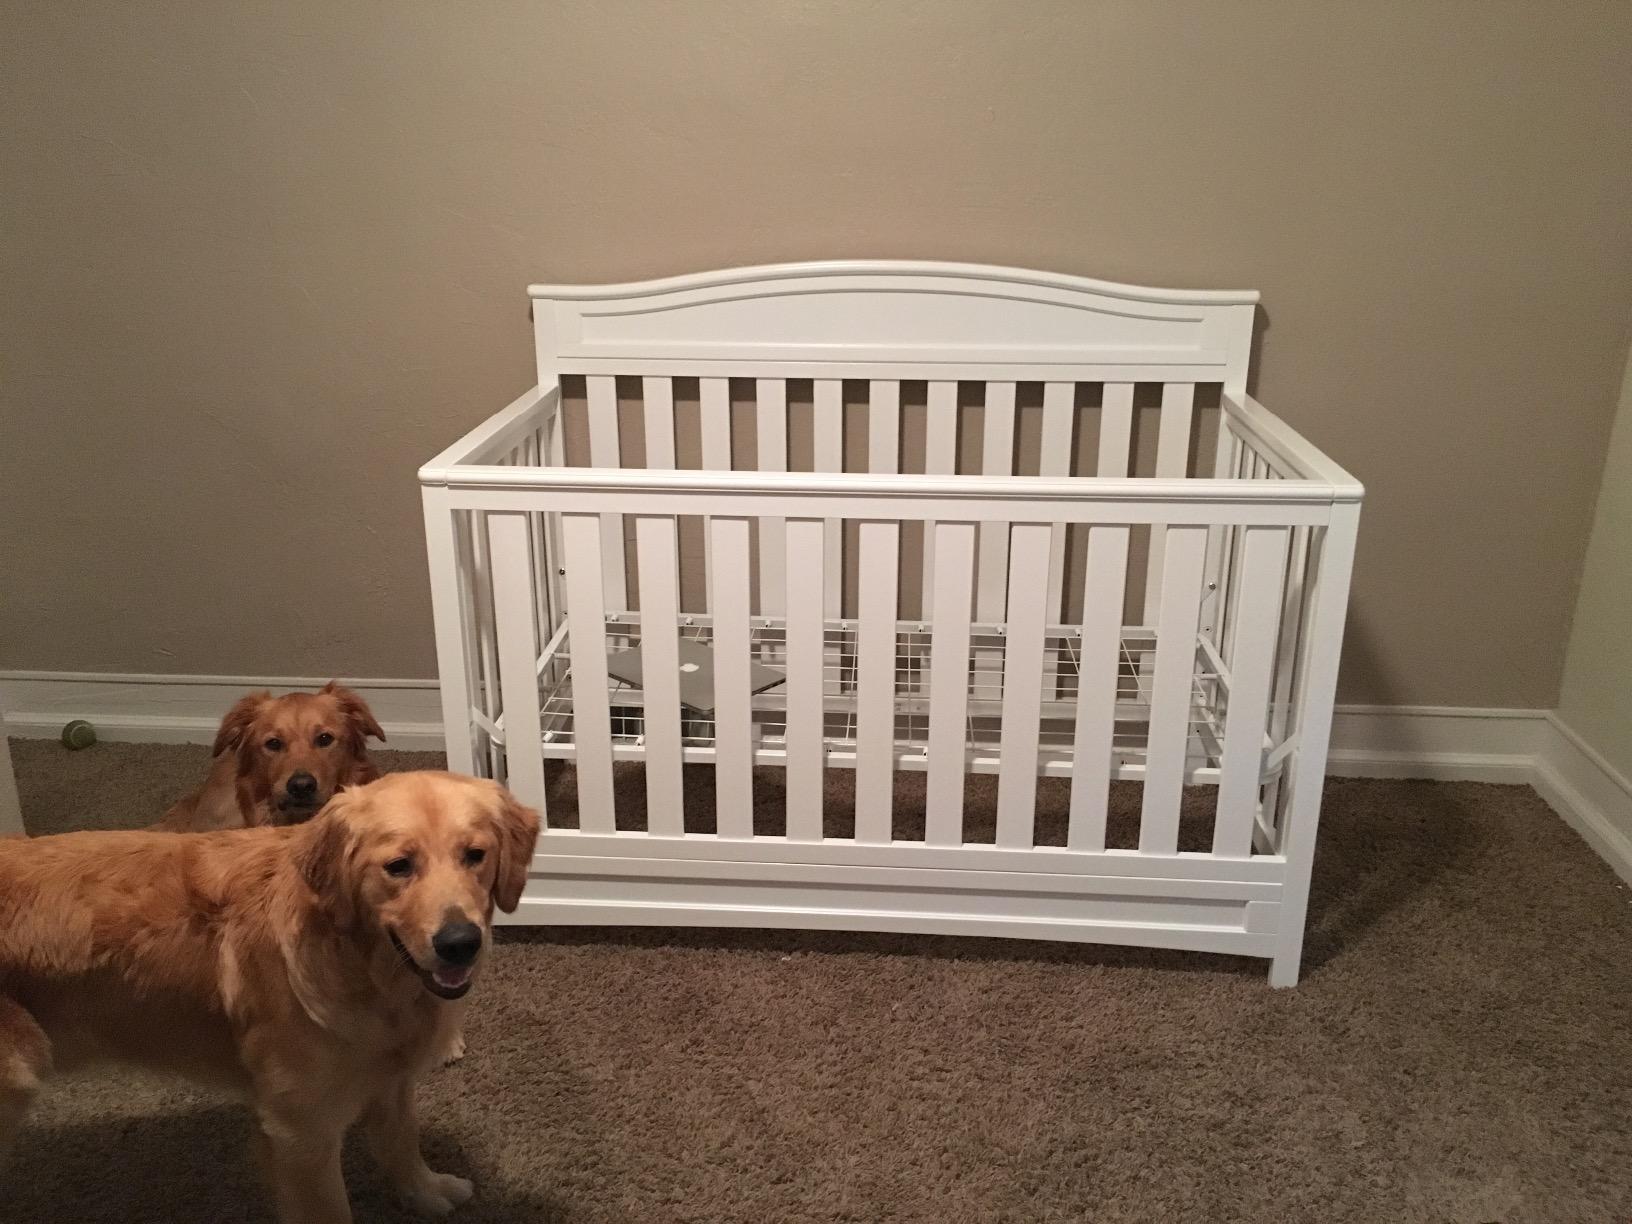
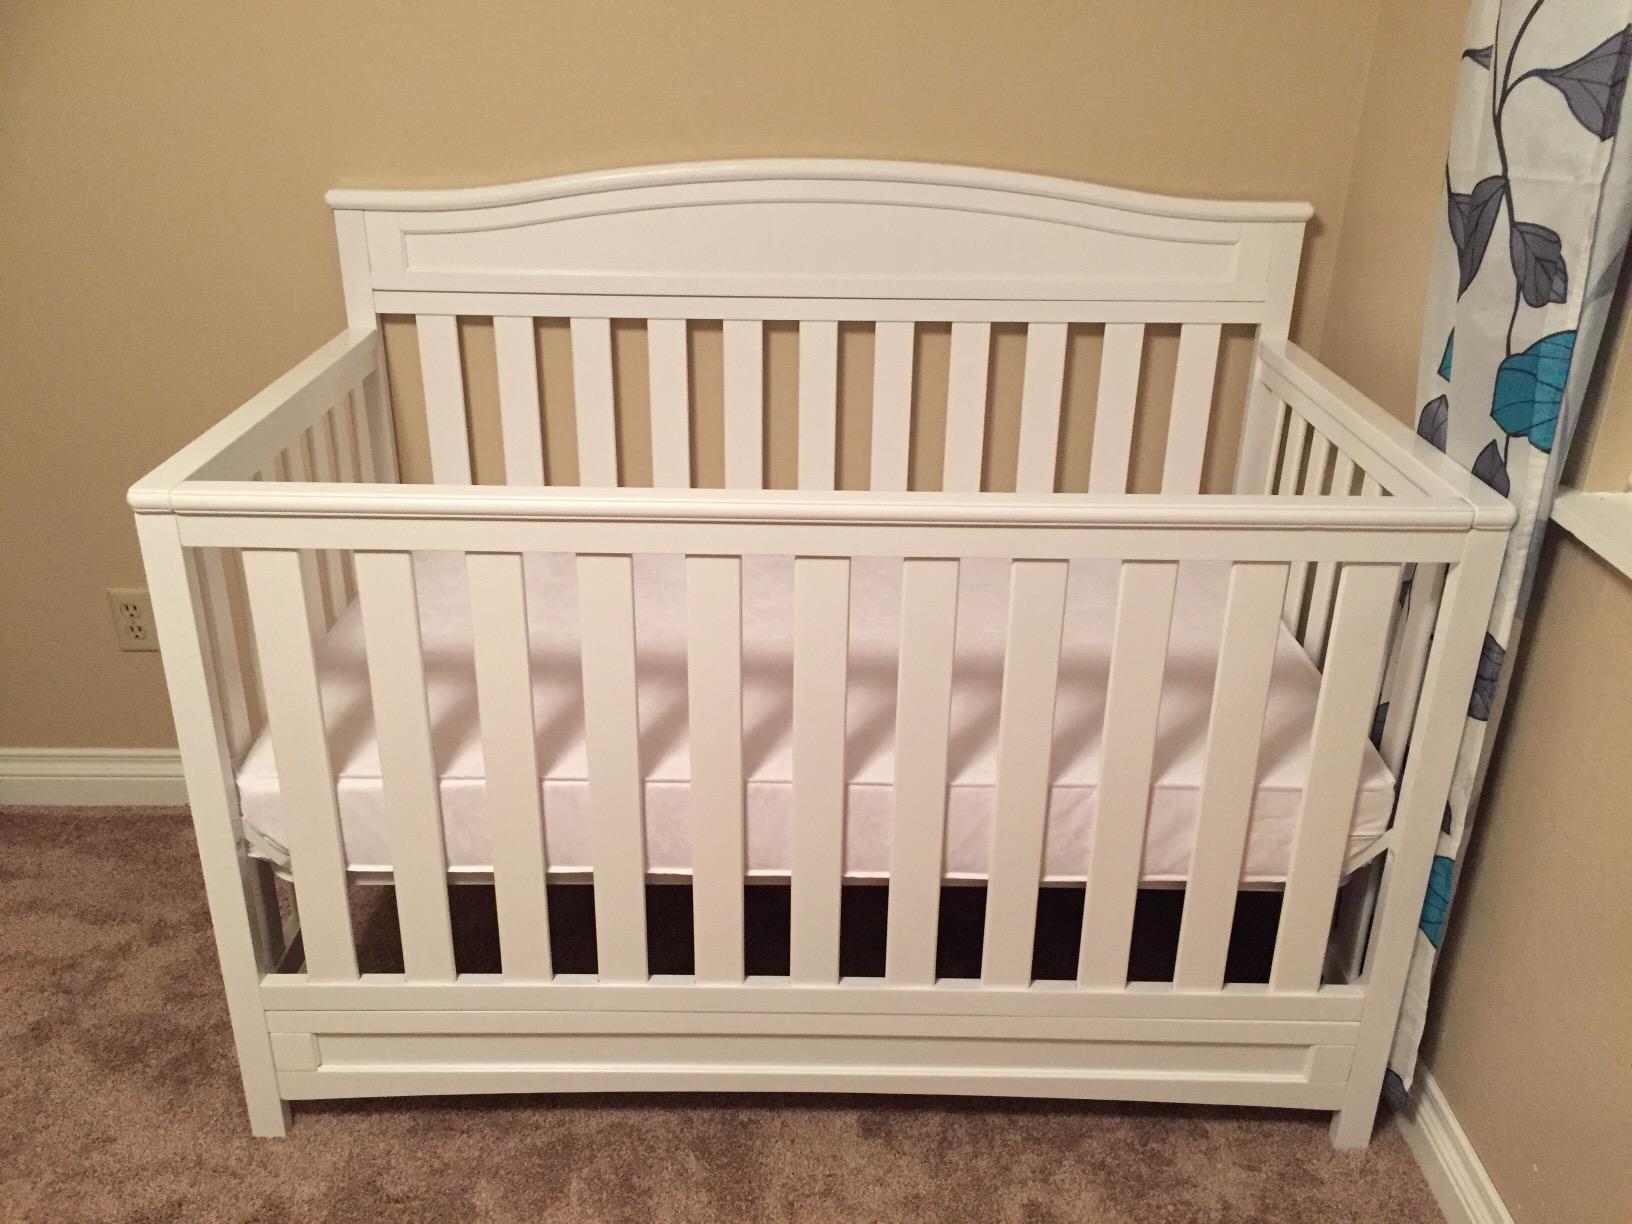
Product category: products_crib
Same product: yes